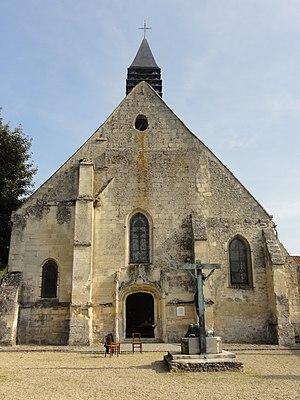
Église Saint-Martin de Bouillant - voir titre.
L’église Saint-Martin de Bouillant est une église catholique située à Crépy-en-Valois, dans le département de l'Oise, en France. Elle était jadis associé à un hôtel de l'évêque de Senlis, et a été édifiée vers le milieu du XVIᵉ siècle à l'emplacement d'un édifice plus ancien. L'architecture mêle des influences gothiques flamboyantes et Renaissance, et se distingue notamment par l'originalité des supports, qui sont dérivés des piliers des parties orientales de l'église Saint-Denis, mais ne se rattachent en fait à aucun des deux styles. La façade et la base du clocher, qui correspond à la première travée du bas-côté nord, ont apparemment été bâties en premier lieu, mais il est incertain si le clocher a jamais été achevé. Le reste de l'église est parfaitement homogène, abstraction faite d'un changement de partie entre les côtés nord et sud, qui concerne les tailloirs et chapiteaux. Le transept et le chœur ont toutefois été démolis à la Révolution française, en ne laissant subsister que les murs occidentaux des croisillons, les piliers de la croisée du transept et deux arcs-doubleaux.